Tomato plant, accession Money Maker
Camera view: tilt-top (135 deg); turntable rotation: 90 degrees
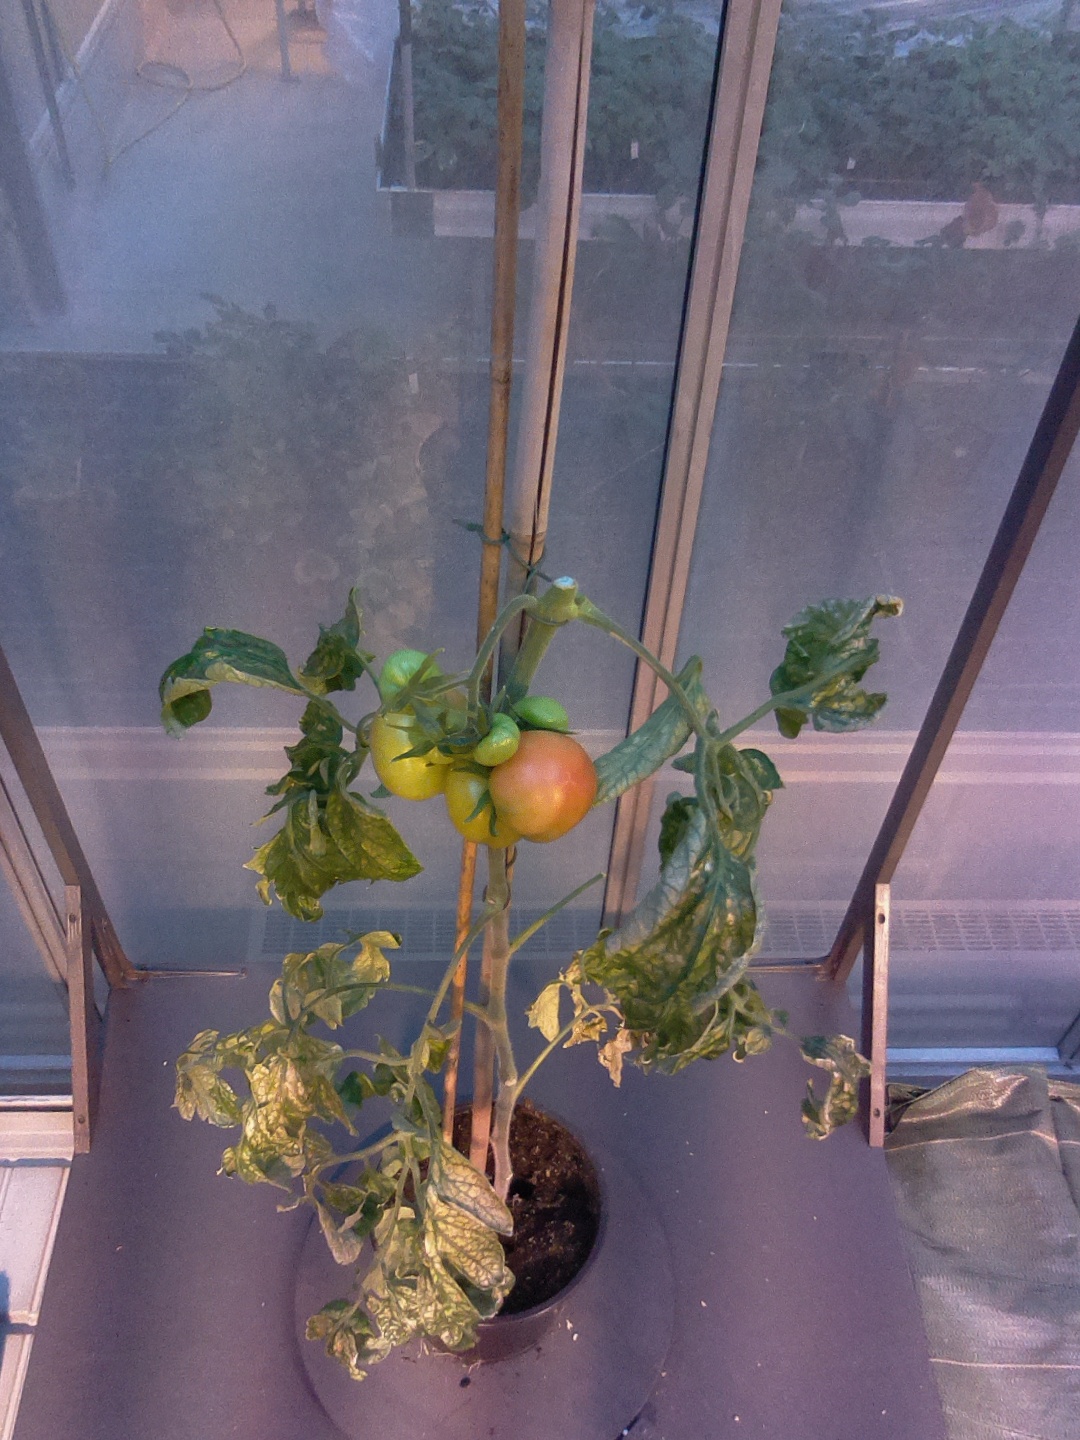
BBCH growth stage 80: fruits start showing typical ripe color (orange -> red)